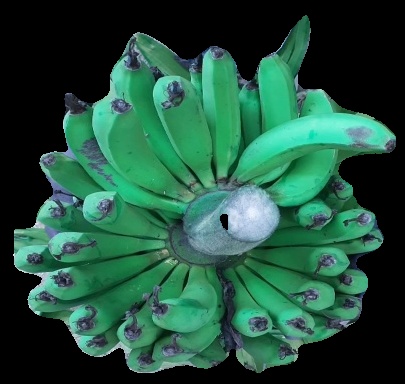
Variety: pachbale
Grade: grade2